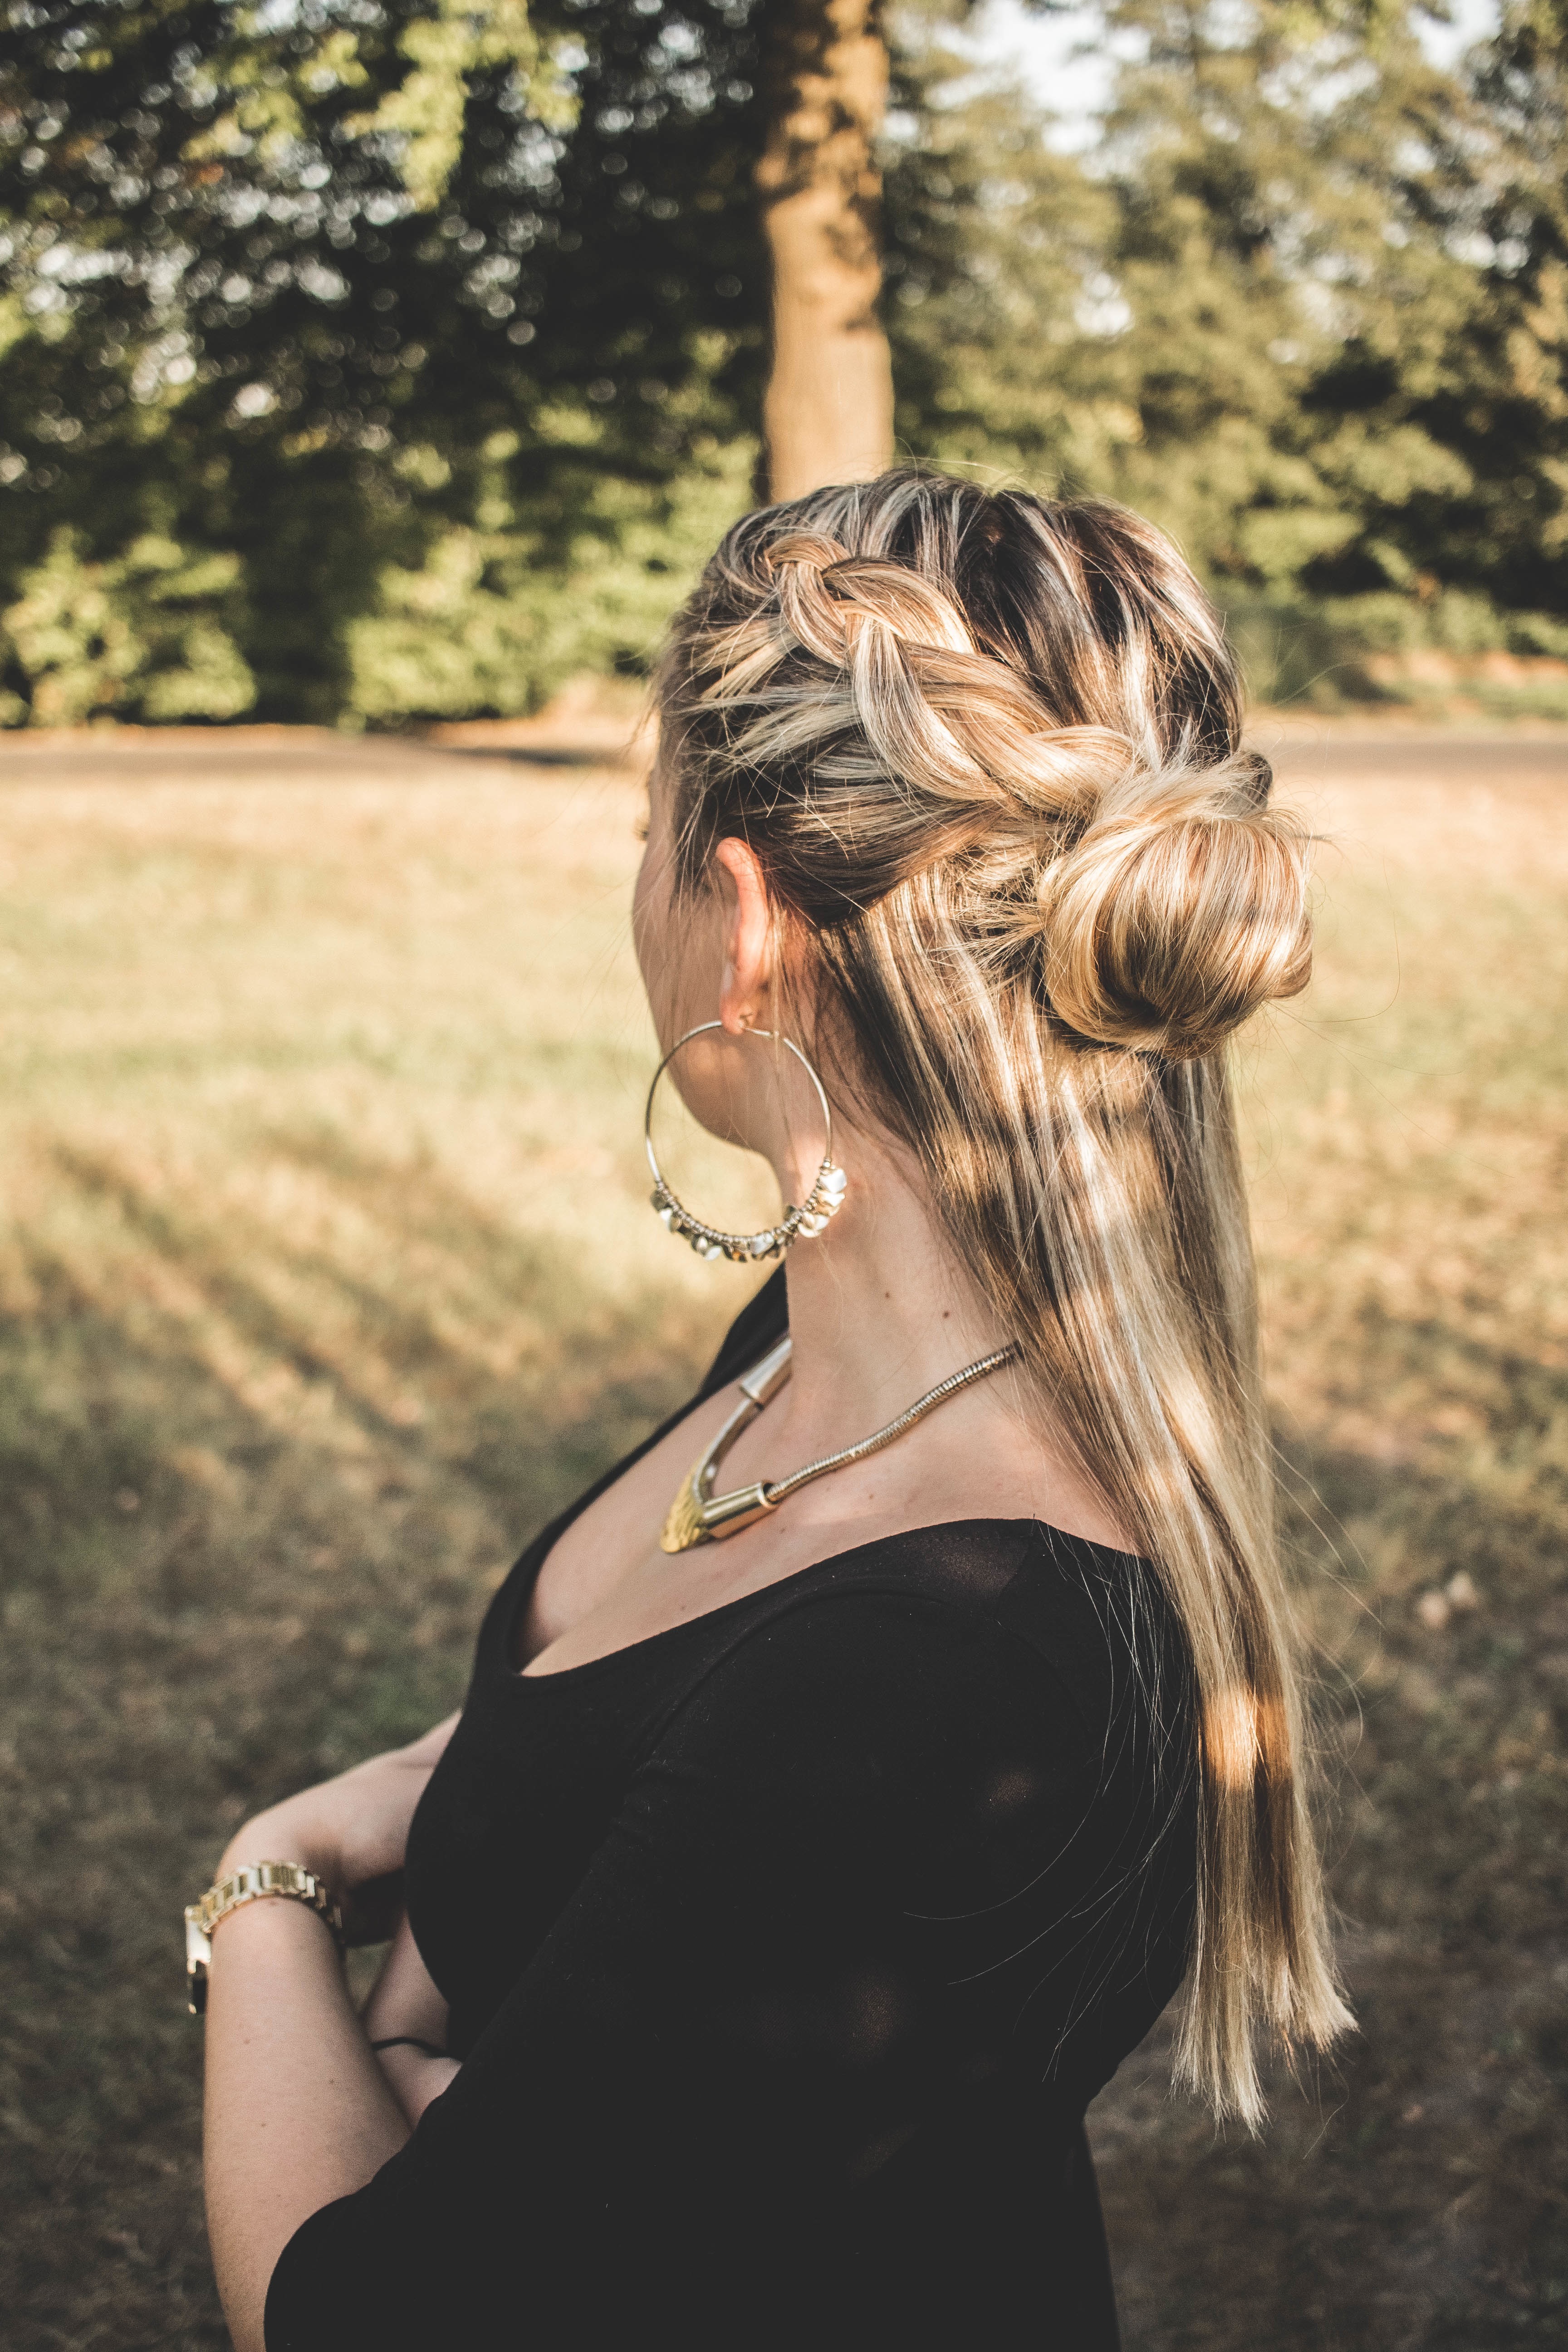
girl, woman, hair, portrait, model, spring, fashion, lady, hairstyle, long hair, dress, beauty, blond, photo shoot, brown hair, portrait photography, art model